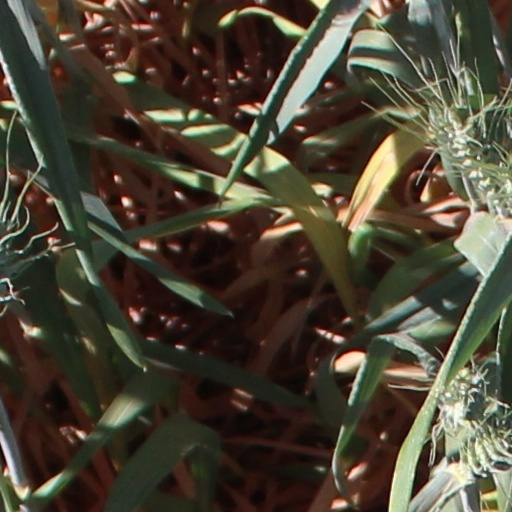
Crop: wheat